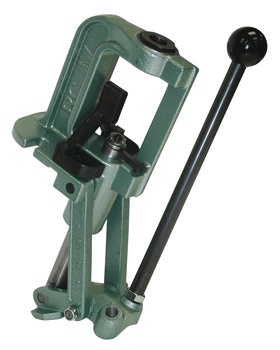
RCBS ROCKCHUCKER SUPREME
FEATURES -Lengthened design allows easy loading of today's longer cartridge designs -Easy operation -Ambidextrous handle -Outstanding strength & versatility -Ideal for beginners & pros alike **Accessory Base Plate not included
Brand: RCBS
Category: Sporting Goods > Outdoor Recreation > Hunting & Shooting > Shooting & Range Accessories > Shooting Sticks & Bipods > Shooting Sticks